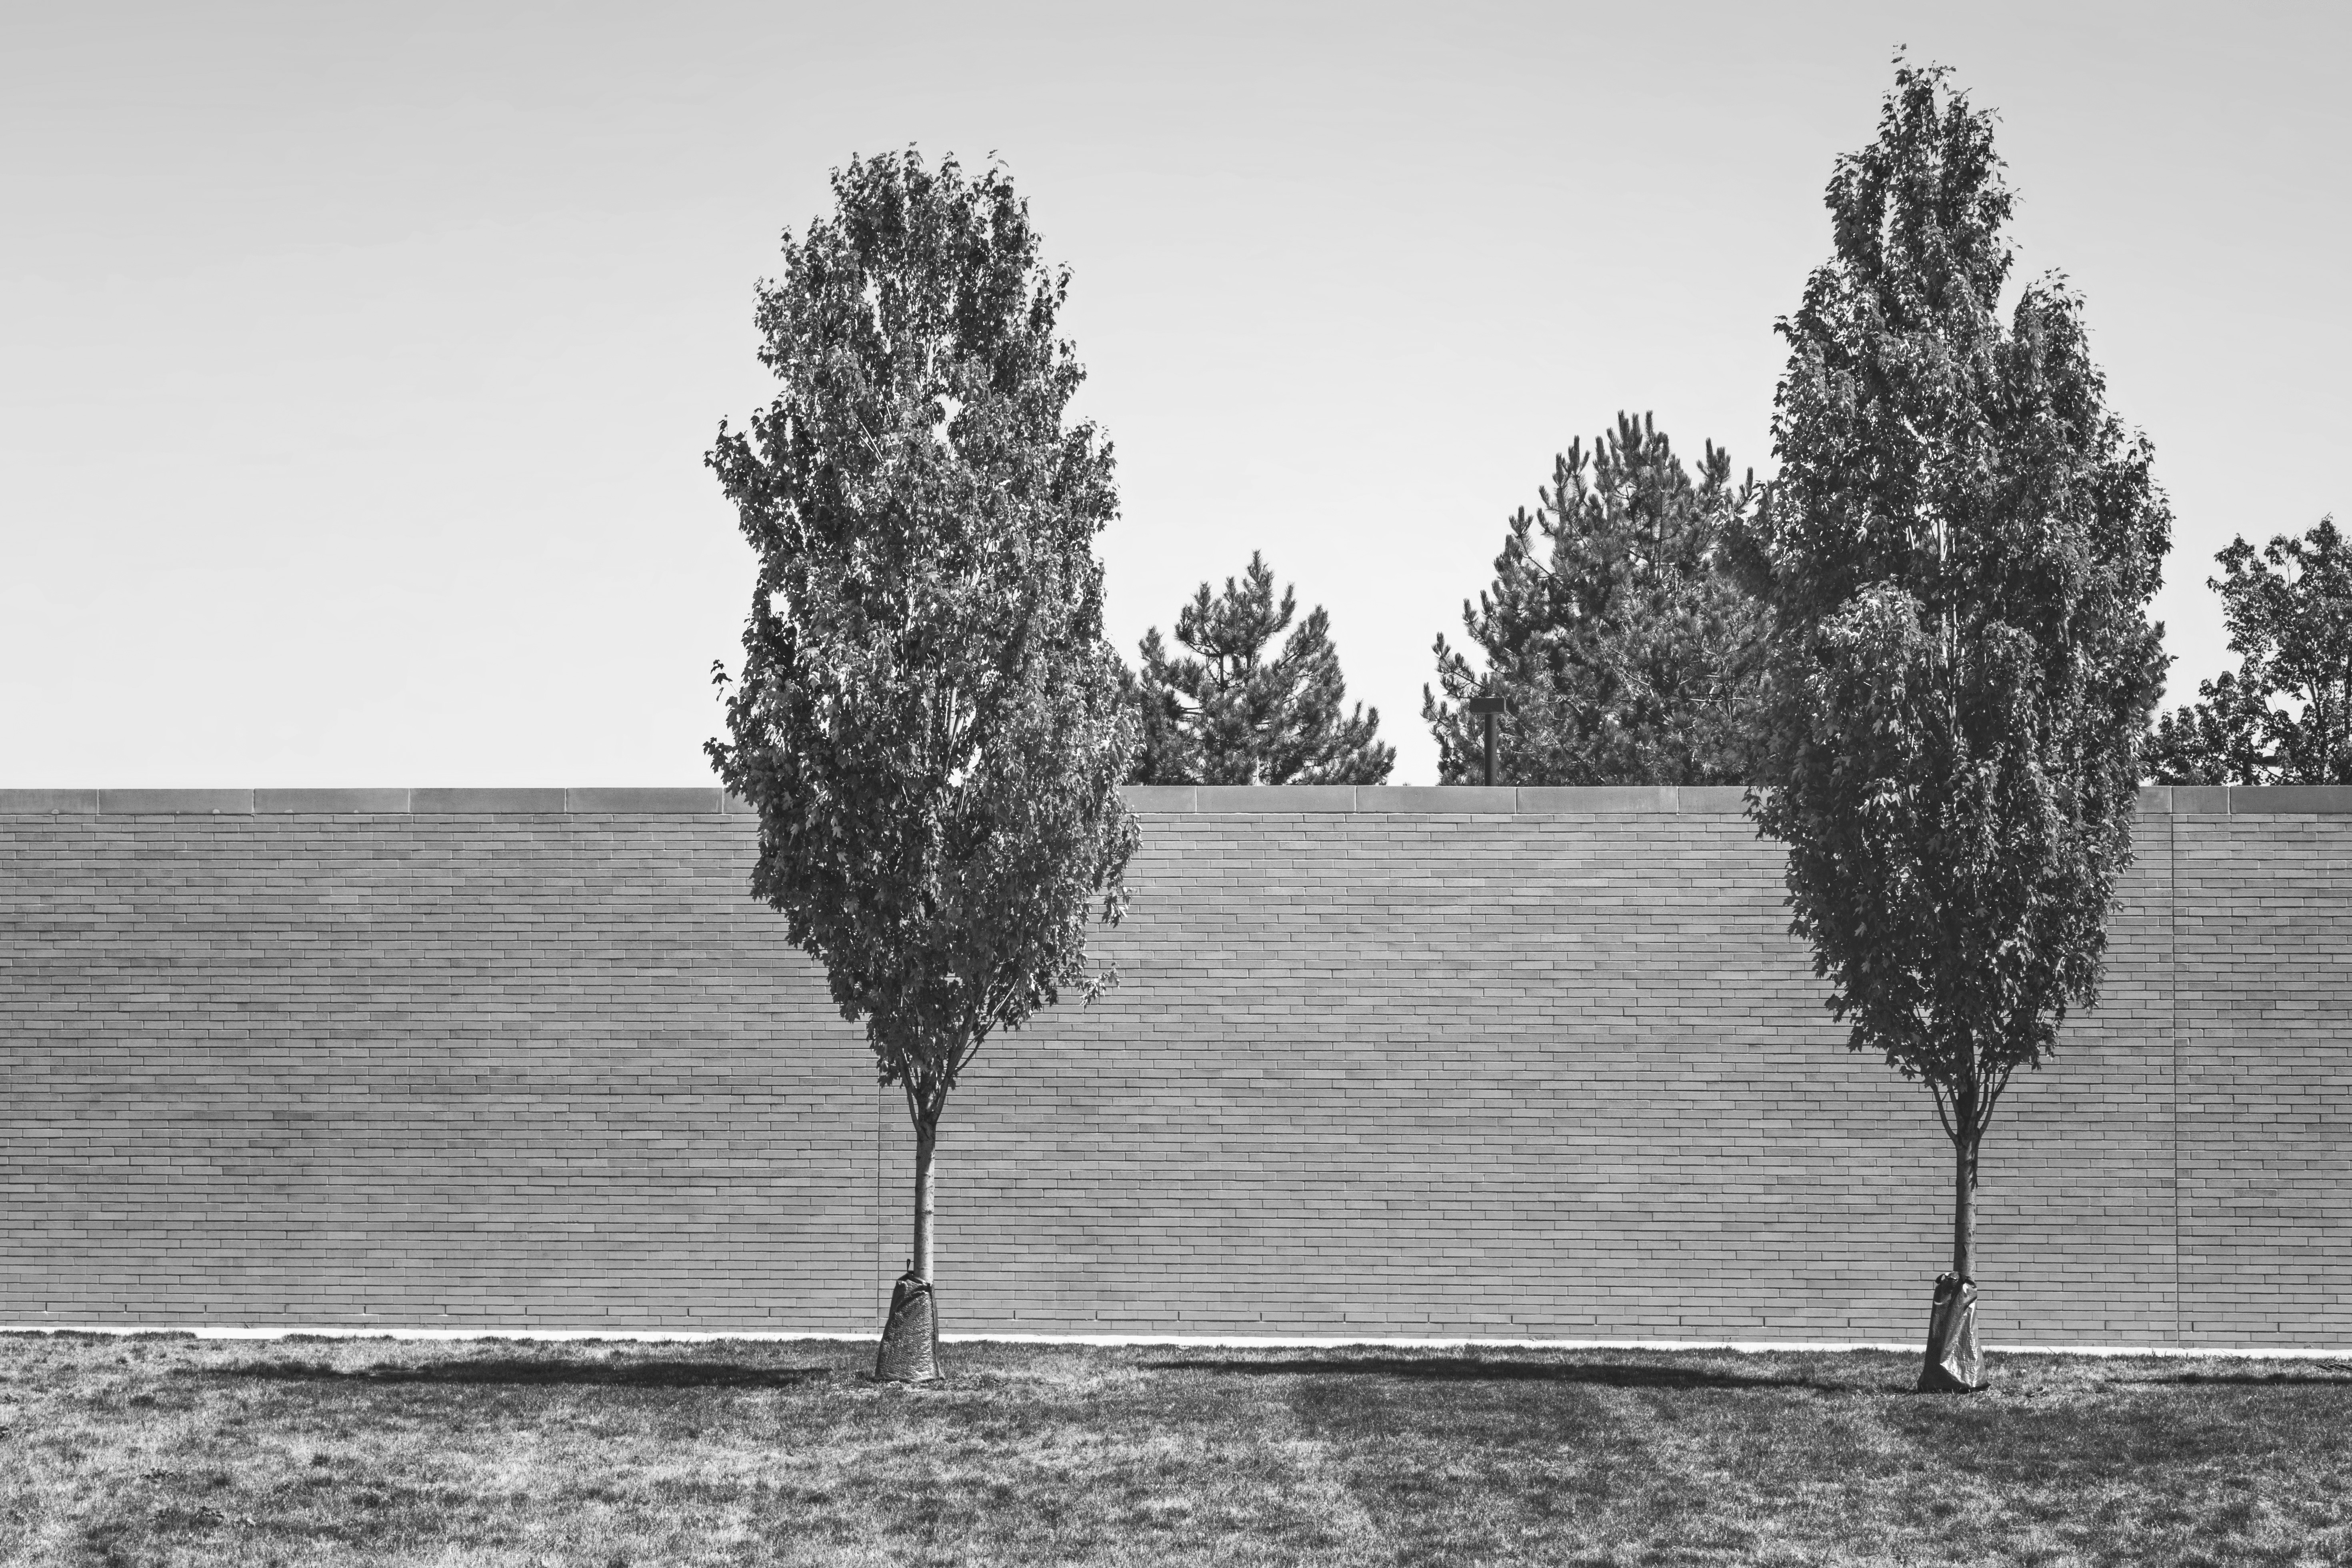
tree, nature, grass, snow, winter, fence, black and white, plant, wood, white, photography, leaf, wall, reflection, black, monochrome, season, shape, monochrome photography, atmospheric phenomenon, woody plant